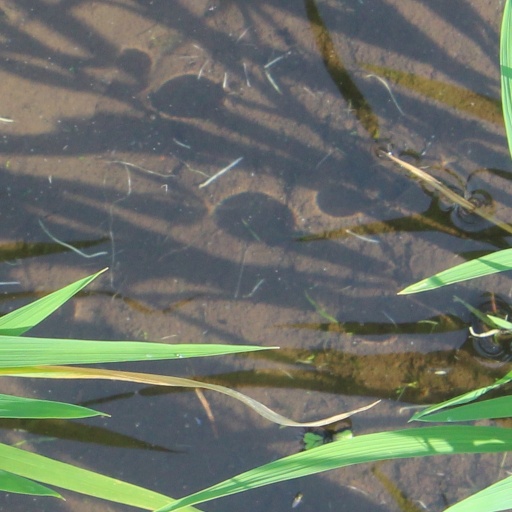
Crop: rice